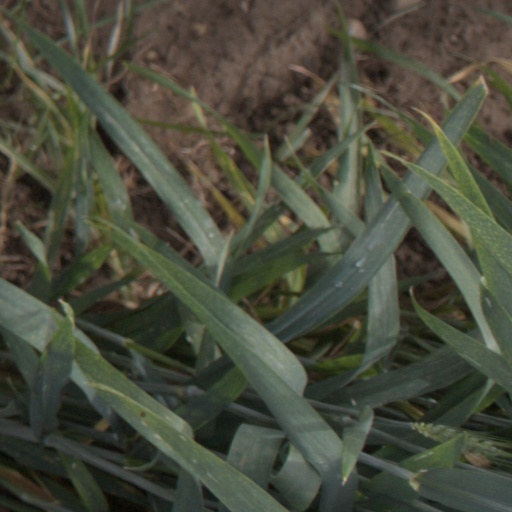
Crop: wheat